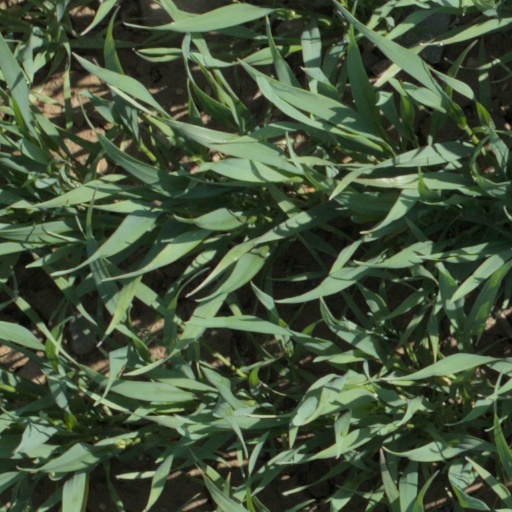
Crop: wheat